Tinian, Northern Mariana Islands

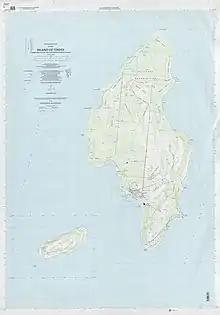
Topographic map of the island of Tinian, showing buildings as of 1999.

Tinian is about southwest of Saipan, from which it is separated by the Saipan Channel. It has a land area of , with its highest elevation on the Kastiyu plateau at . It is considerably flatter than Saipan. The island has limestone cliffs and caves. There is a variety of marine life and coral reefs surrounding the island. Its clear, warm waters are ideal for snorkeling, scuba diving, and sport fishing.